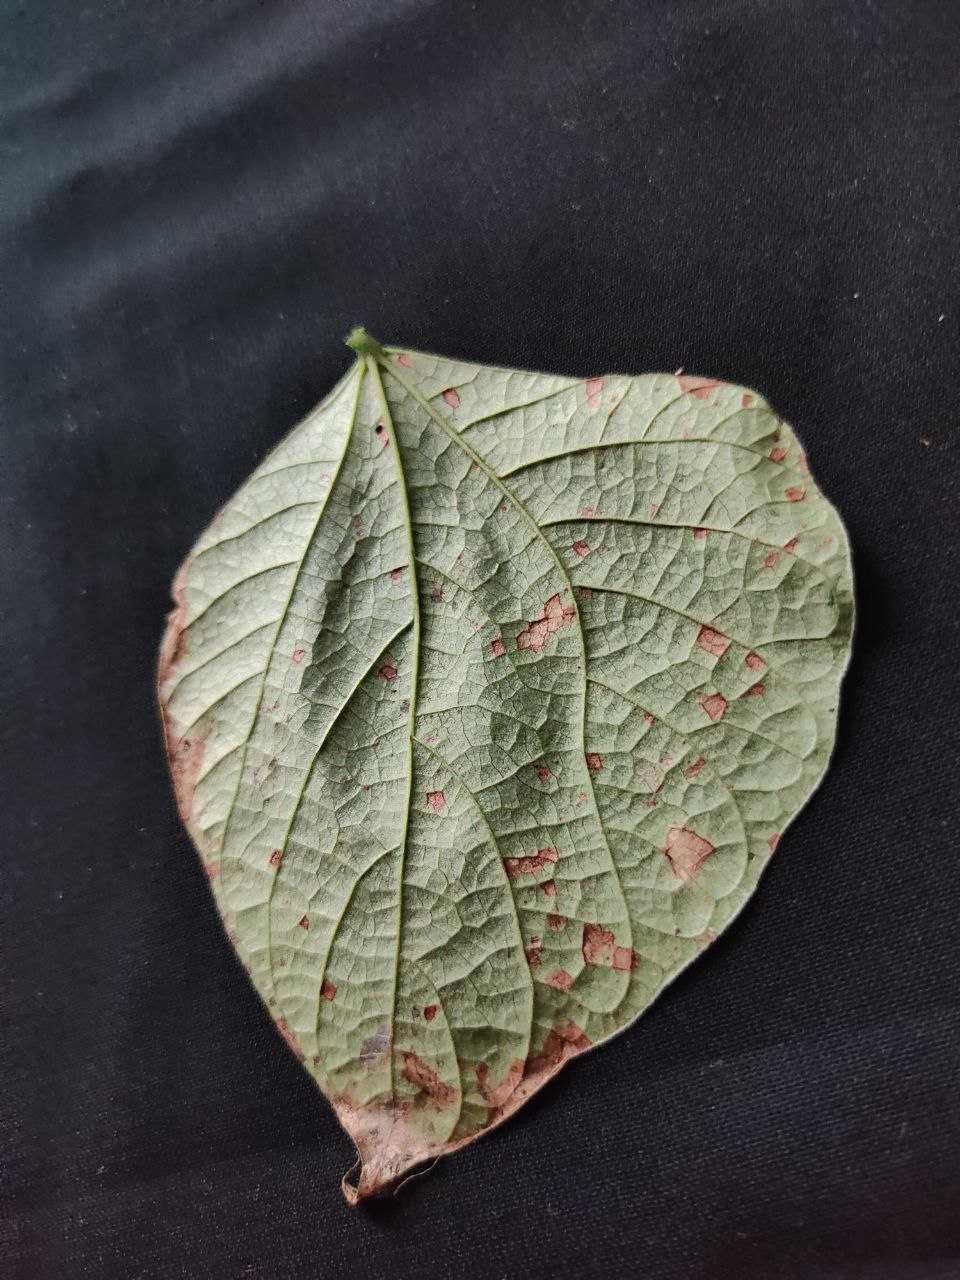
Crop: bean
Leaf condition: Rust